The Man in the Moon Stayed Up Too Late

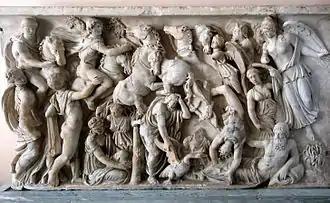
Scholars have compared the song to Moon and Sun stories at different levels, all the way back to the Greek myth of Phaethon who brought the Sun too close to the Earth. Roman sarcophagus depicting the fall of Phaethon.

Steven M. Deyo, in "Mythlore", endorses Shippey's suggestion of an imagined prehistory of the nursery rhyme, where